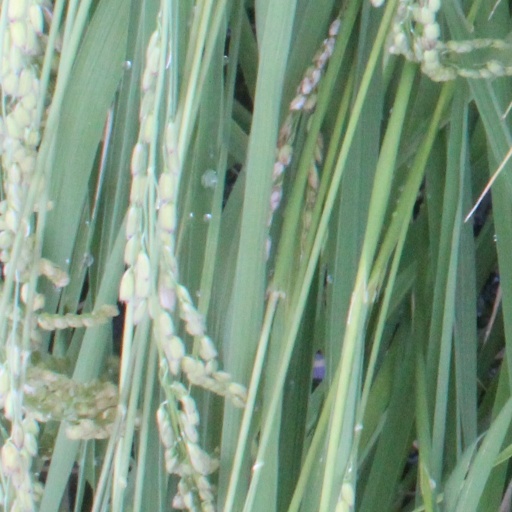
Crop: rice